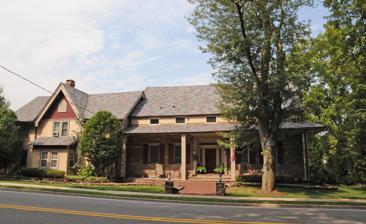
Building: John R. Demarest House
Country: United States of America
Year built: 1775
United States historic place John R. Demarest House U.S. National Register of Historic Places New Jersey Register of Historic Places Show map of Bergen County, New Jersey Show map of New Jersey Show map of the United States Location 35 County Road, Demarest, New Jersey Coordinates 40°56′49″N 73°57′16″W / 40.94694°N 73.95444°W / 40.94694; -73.95444 ( John R. Demarest House ) Area 6.9 acres (2.8 ha) Built c. 1775–1800 Built by Roelef Demarest MPS Stone Houses of Bergen County TR NRHP reference No. 83001497 NJRHP No. 453 Significant dates Added to NRHP January 9, 1983 Designated NJRHP October 3, 1980 The John R. Demarest House is located at 35 County Road in the borough of Demarest in Bergen County, New Jersey , United States. The historic stone house was built around 1775 to 1800 based on architectural evidence. It was added to the National Register of Historic Places on January 9, 1983, for its significance in architecture. It was listed as part of the Early Stone Houses of Bergen County Multiple Property Submission (MPS). According to the nomination form, the house was probably built by Roelef Demarest. His son John R. Demarest lived here with his with Margaret Cole. He operated a nearby woolen mill. See also National Register of Historic Places listings in Bergen County, New Jersey References